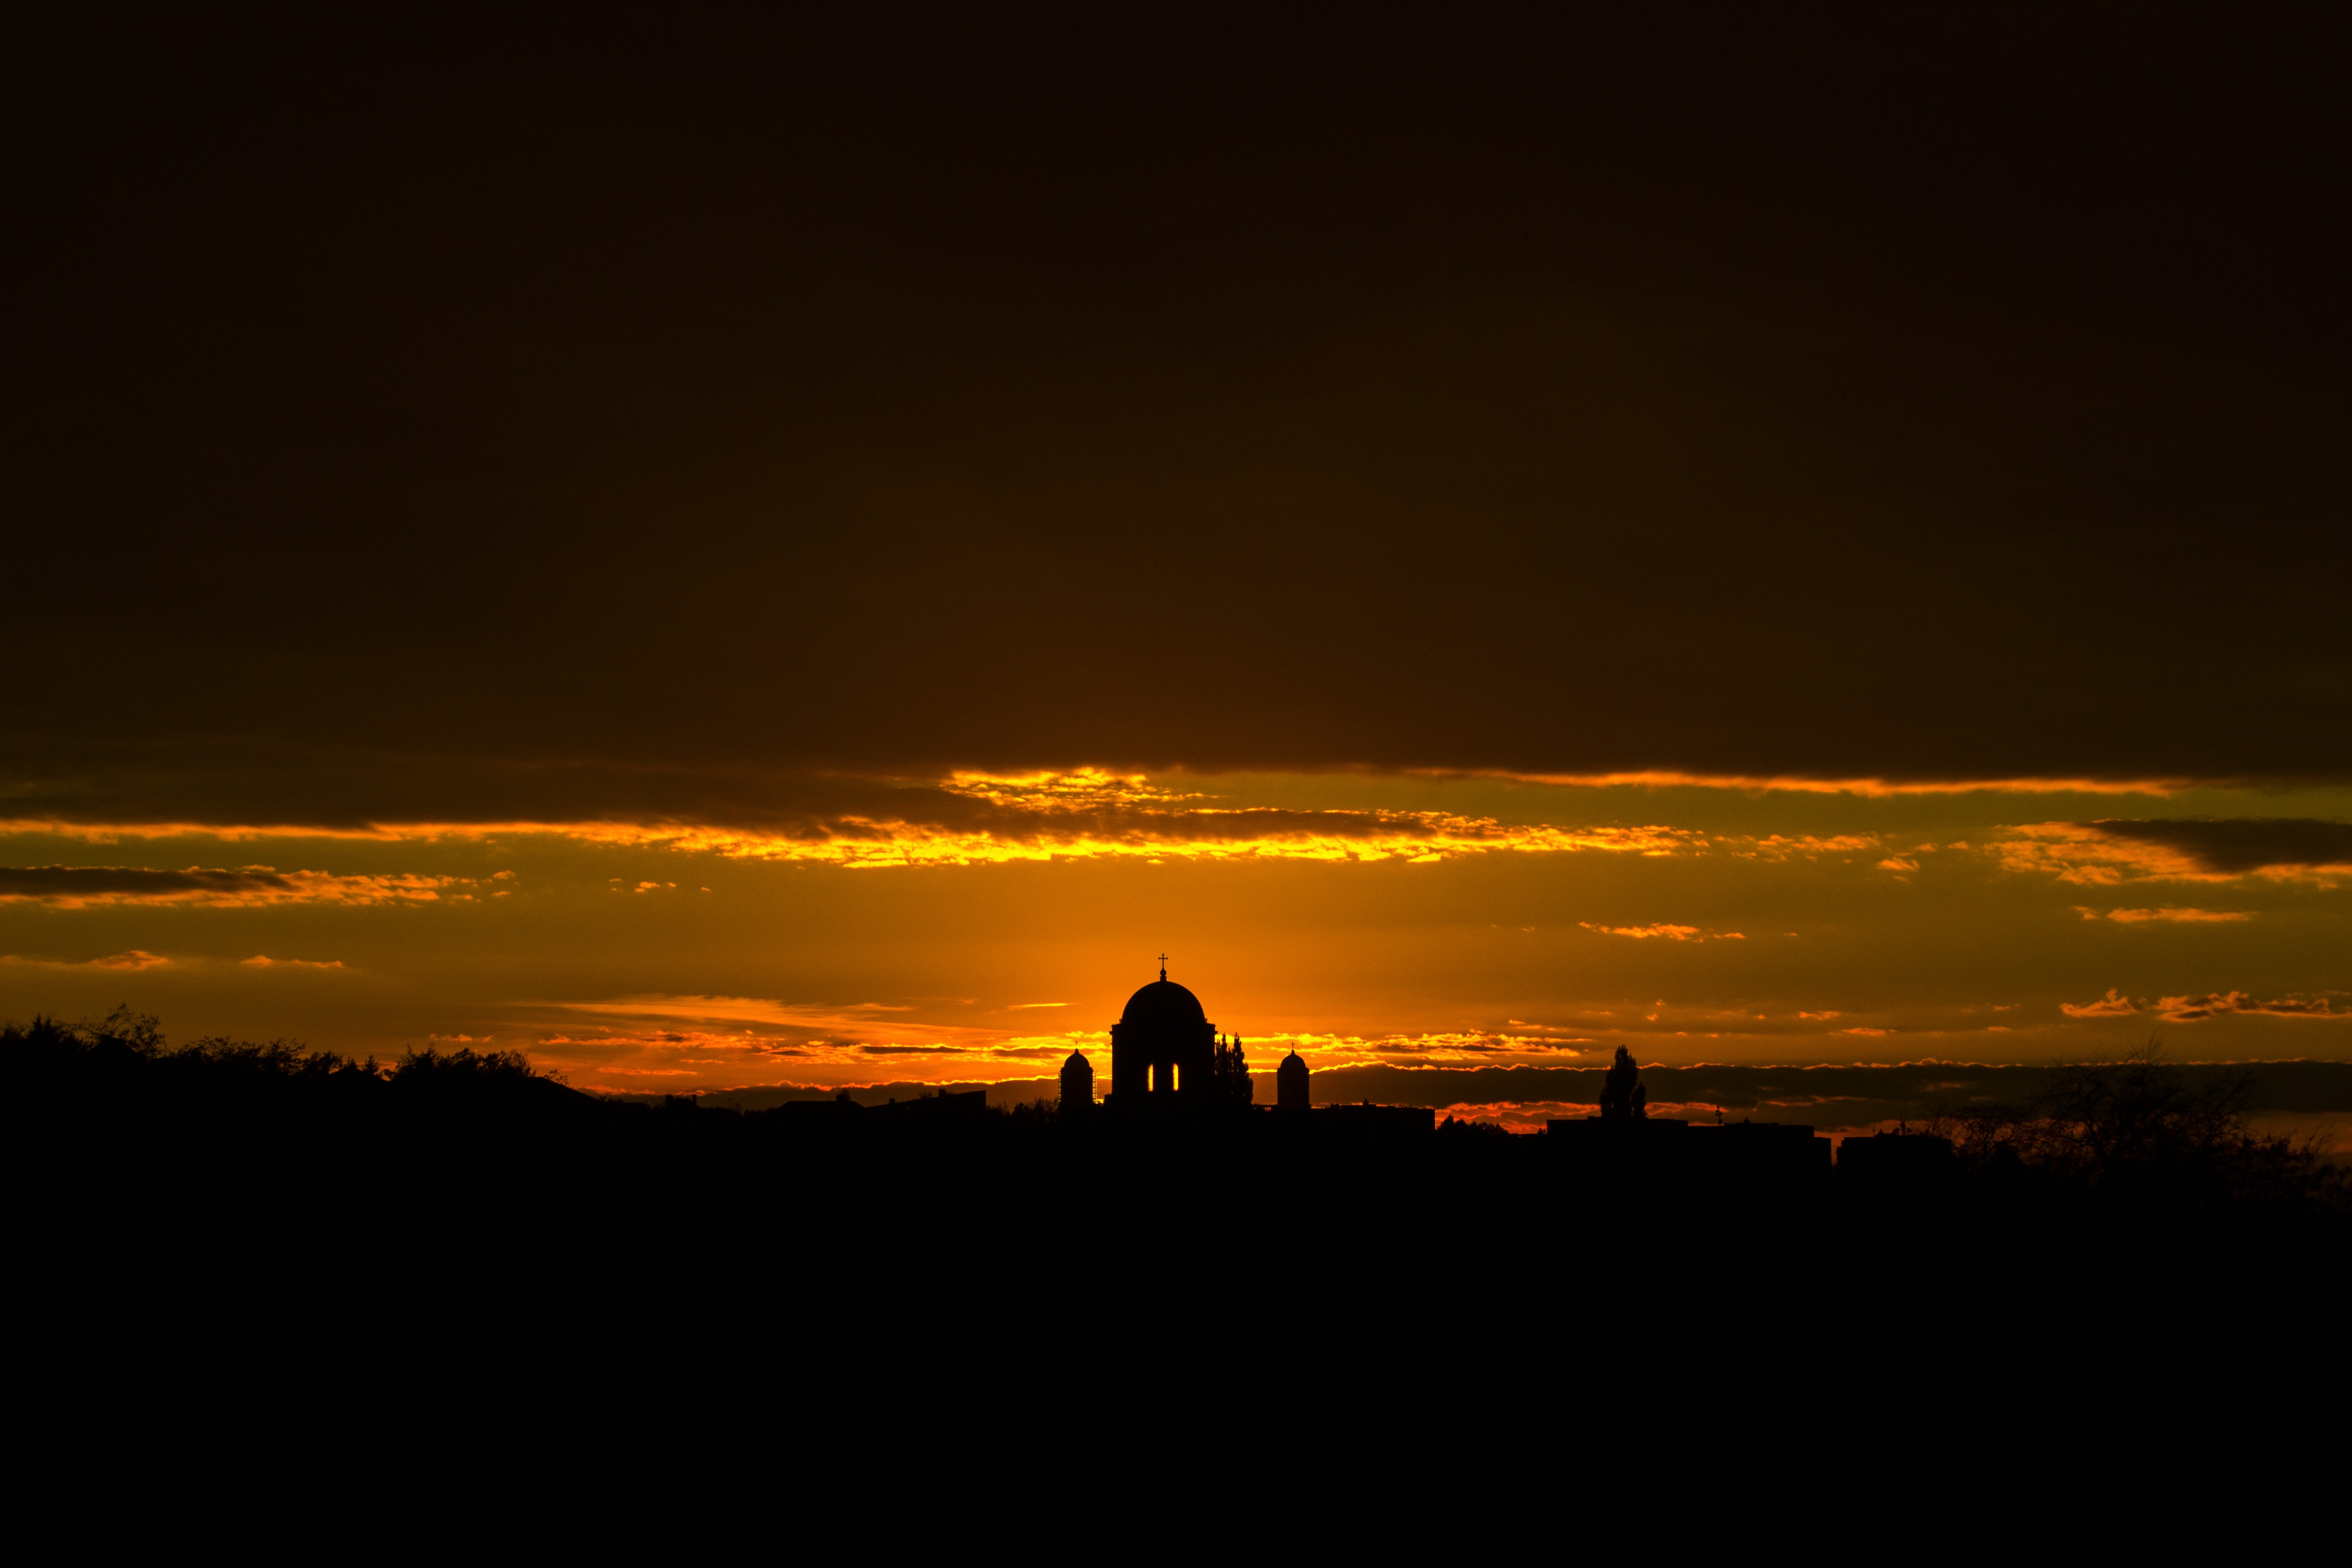
horizon, cloud, sky, sunshine, sunrise, sunset, sunlight, morning, dawn, atmosphere, dusk, evening, darkness, yellow, clouds, backlight, basilica, silhouettes, afterglow, radius, esztergom, atmospheric phenomenon, red sky at morning